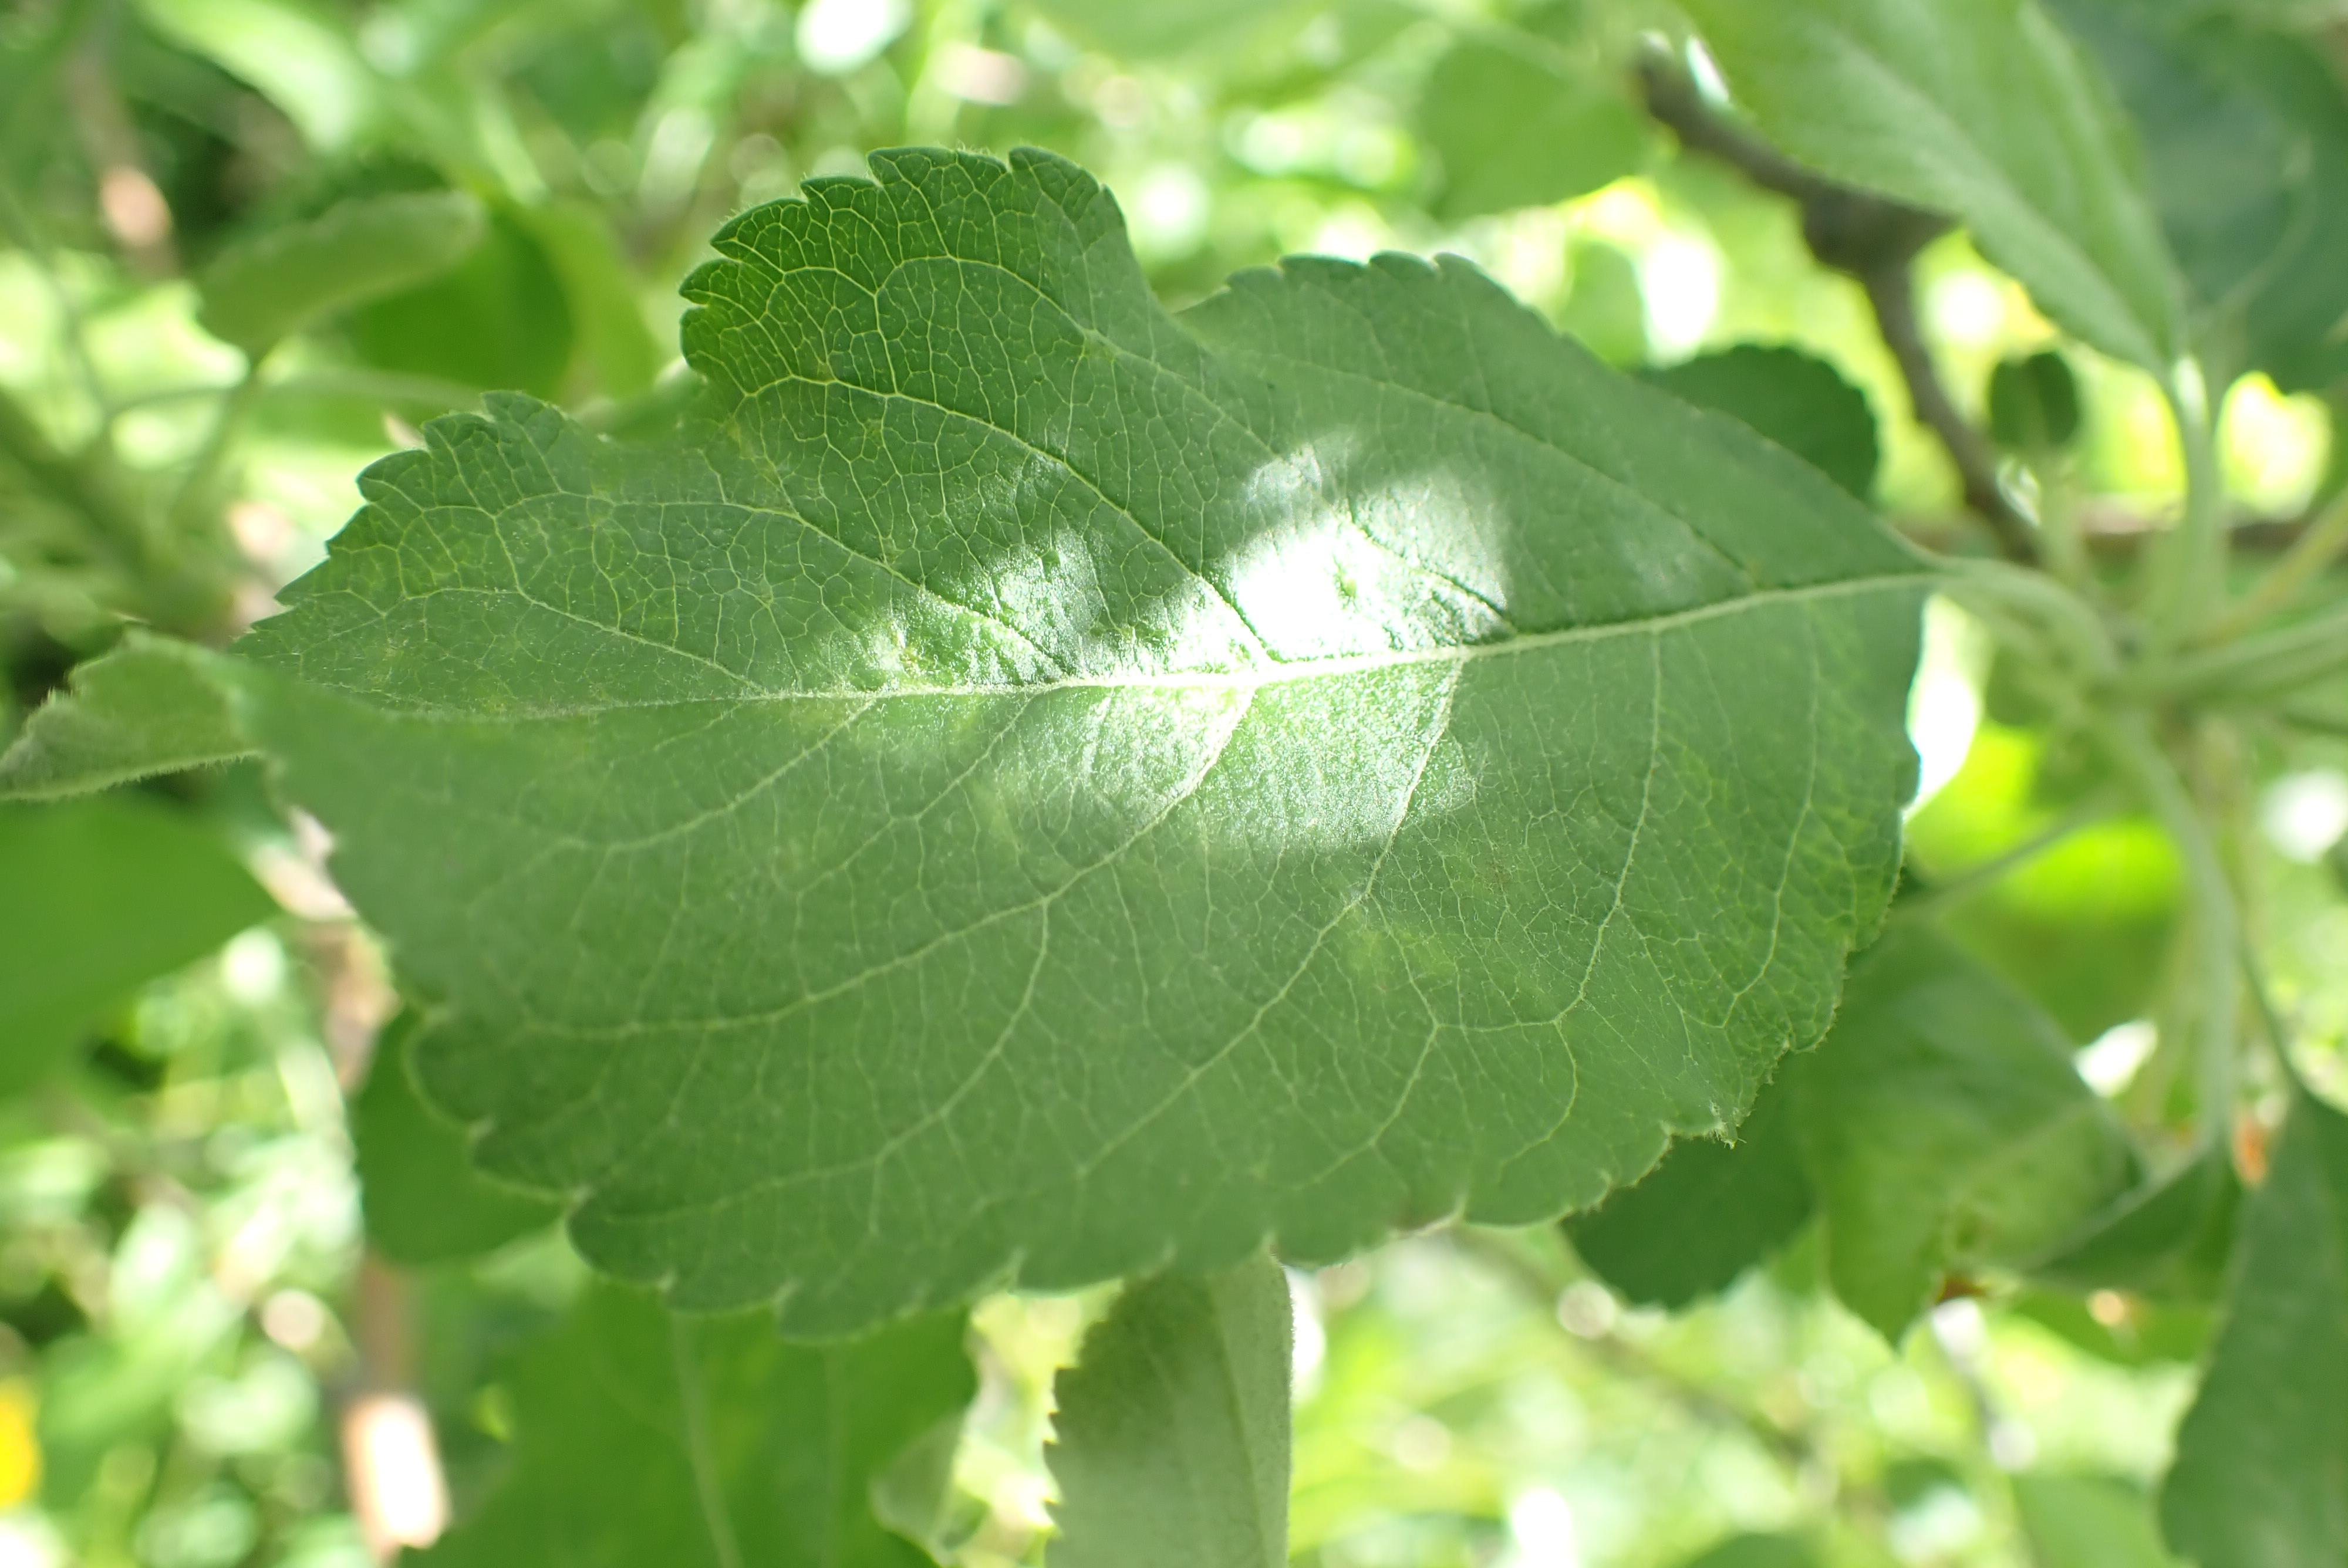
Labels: scab